Edward Frederick Knight

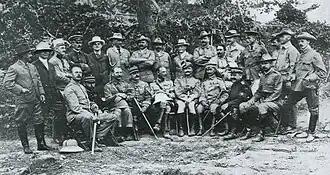
Western military attachés and war correspondents with the Japanese forces after the Battle of Shaho (1904): 1. Robert Collins; 2. David Fraser; 3. Capt. Francois Dhani; 4. Capt. James Jardine; 5. Frederick McKenzie; 6. Edward Knight; 7. Charles Victor-Thomas; 8. Oscar Davis; 9. William Maxwell; 10. Robert MacHugh; 11. William Dinwiddie; 12. Frederick Palmer; 13. Capt. Berkeley Vincent; 14. John Bass; 15. Martin Donohoe; 16. Capt. ____;　17. Capt. Carl von Hoffman; 18. ____; 19. ____; 20. ____; 21. Gen. Sir Ian Hamilton; 22. ____; 23. ____; 24. ____; 25. ____.

Knight was born in England, and travelled with his family to British India at an early age. He was educated at Westminster School and Caius College, Cambridge, where he pursued legal studies. He was called to the Bar from Lincoln's Inn in 1879. However, he abandoned the legal profession to pursue a career in journalism instead, writing primarily for the "Morning Post" and "The Times".